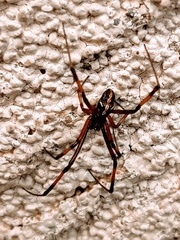
Species: Lactrodectus_hesperus